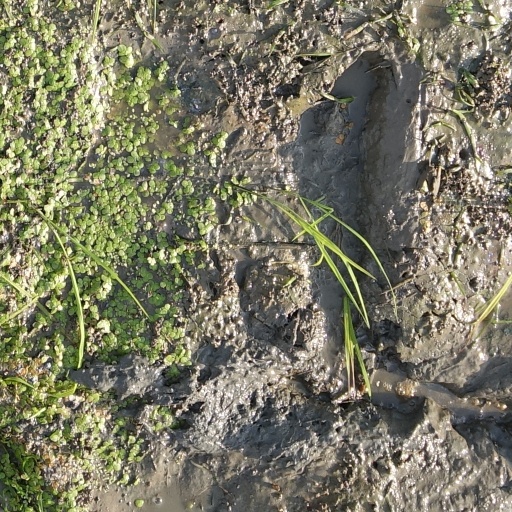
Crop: rice